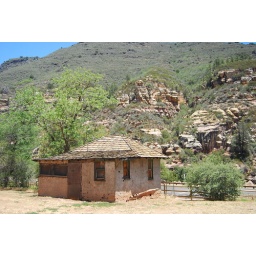
Just kidding, This house was built in 1933 and is STILL standing today.